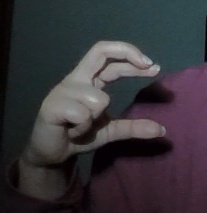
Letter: thal